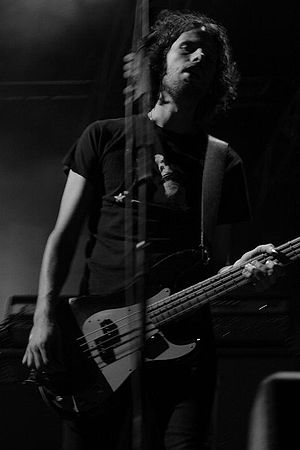
Simon Rix
Simon Rix.
"James Simon Rix er bassisten for bandet Kaiser Chiefs. Han er mest kendt for hans store, krøllede hår, der har tildelt ham kælenavne som ""Jesus"" og ""Curly Wand"".